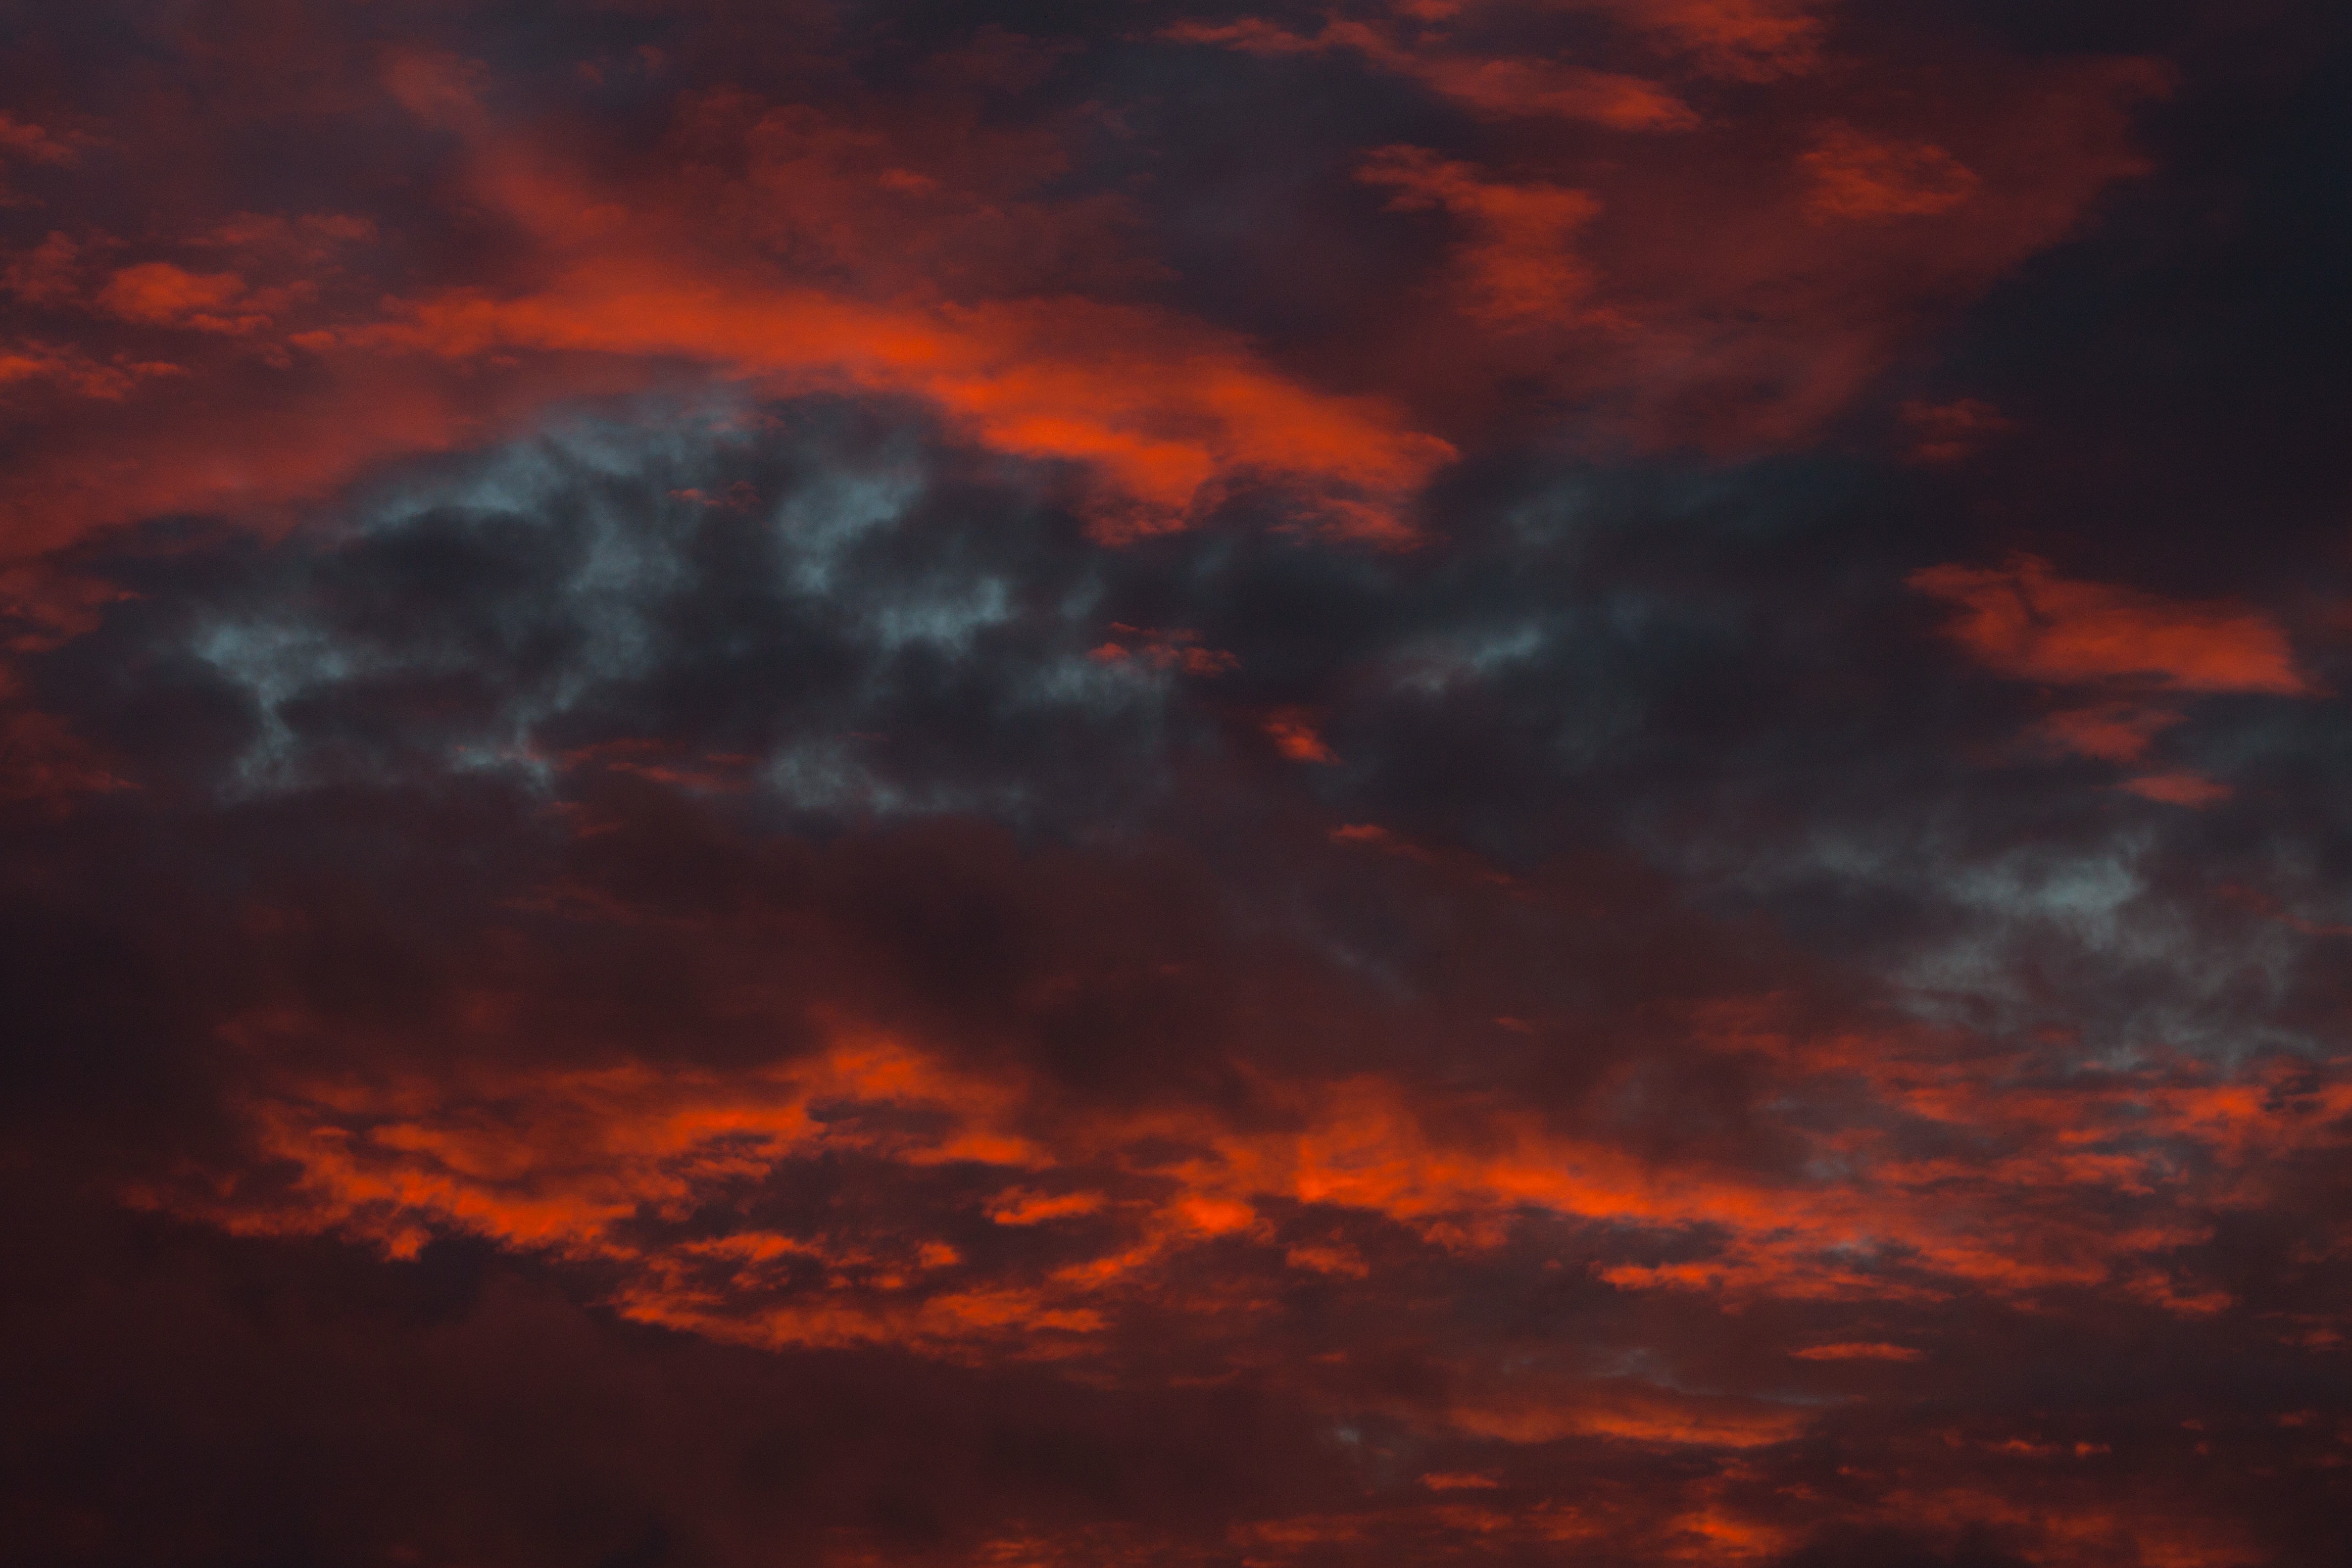
cloud, sky, sunrise, sunset, dawn, atmosphere, dusk, evening, twilight, red, afterglow, meteorological phenomenon, red sky at morning